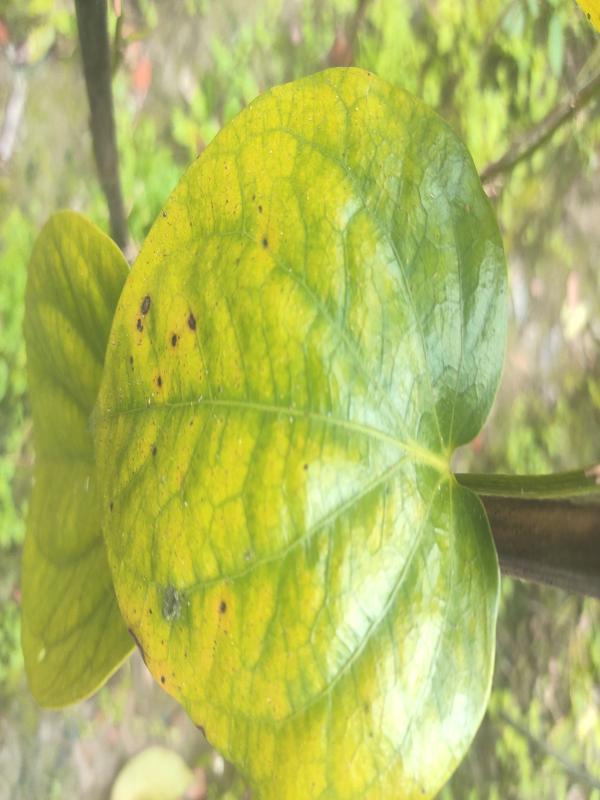
Label: Fungal_Brown_Spot_Disease